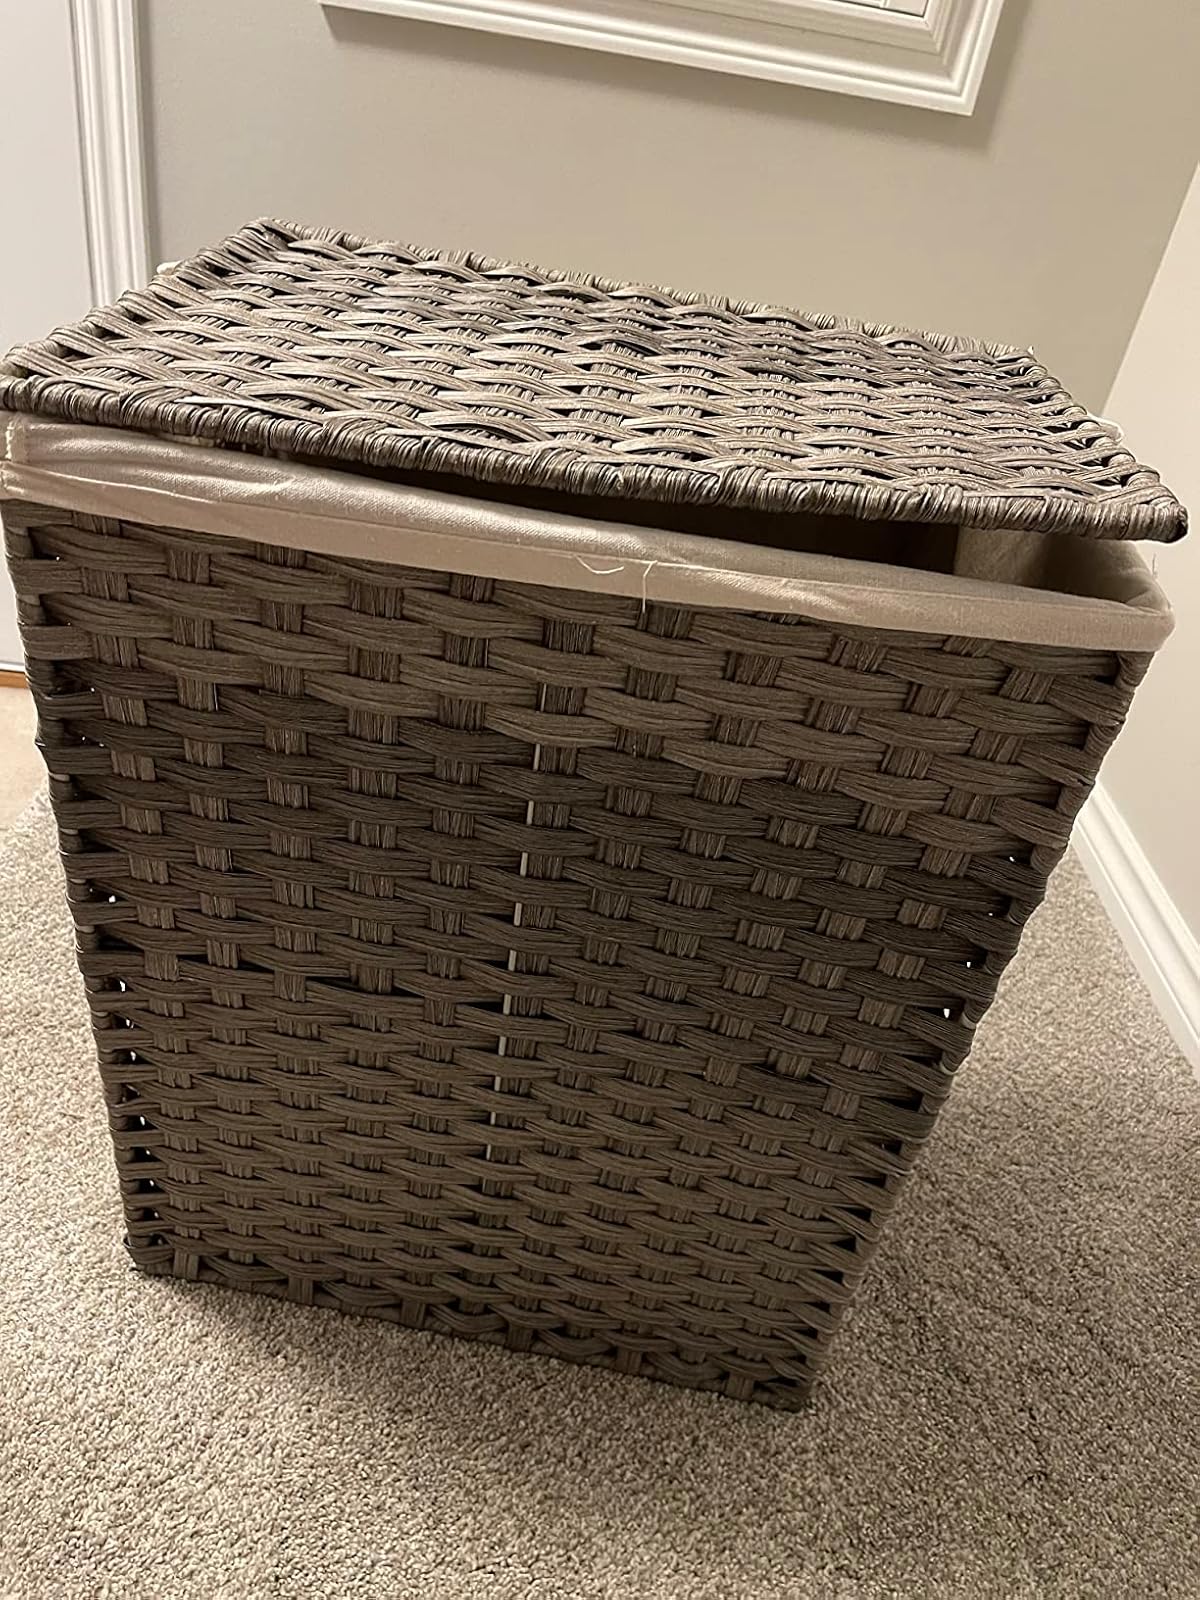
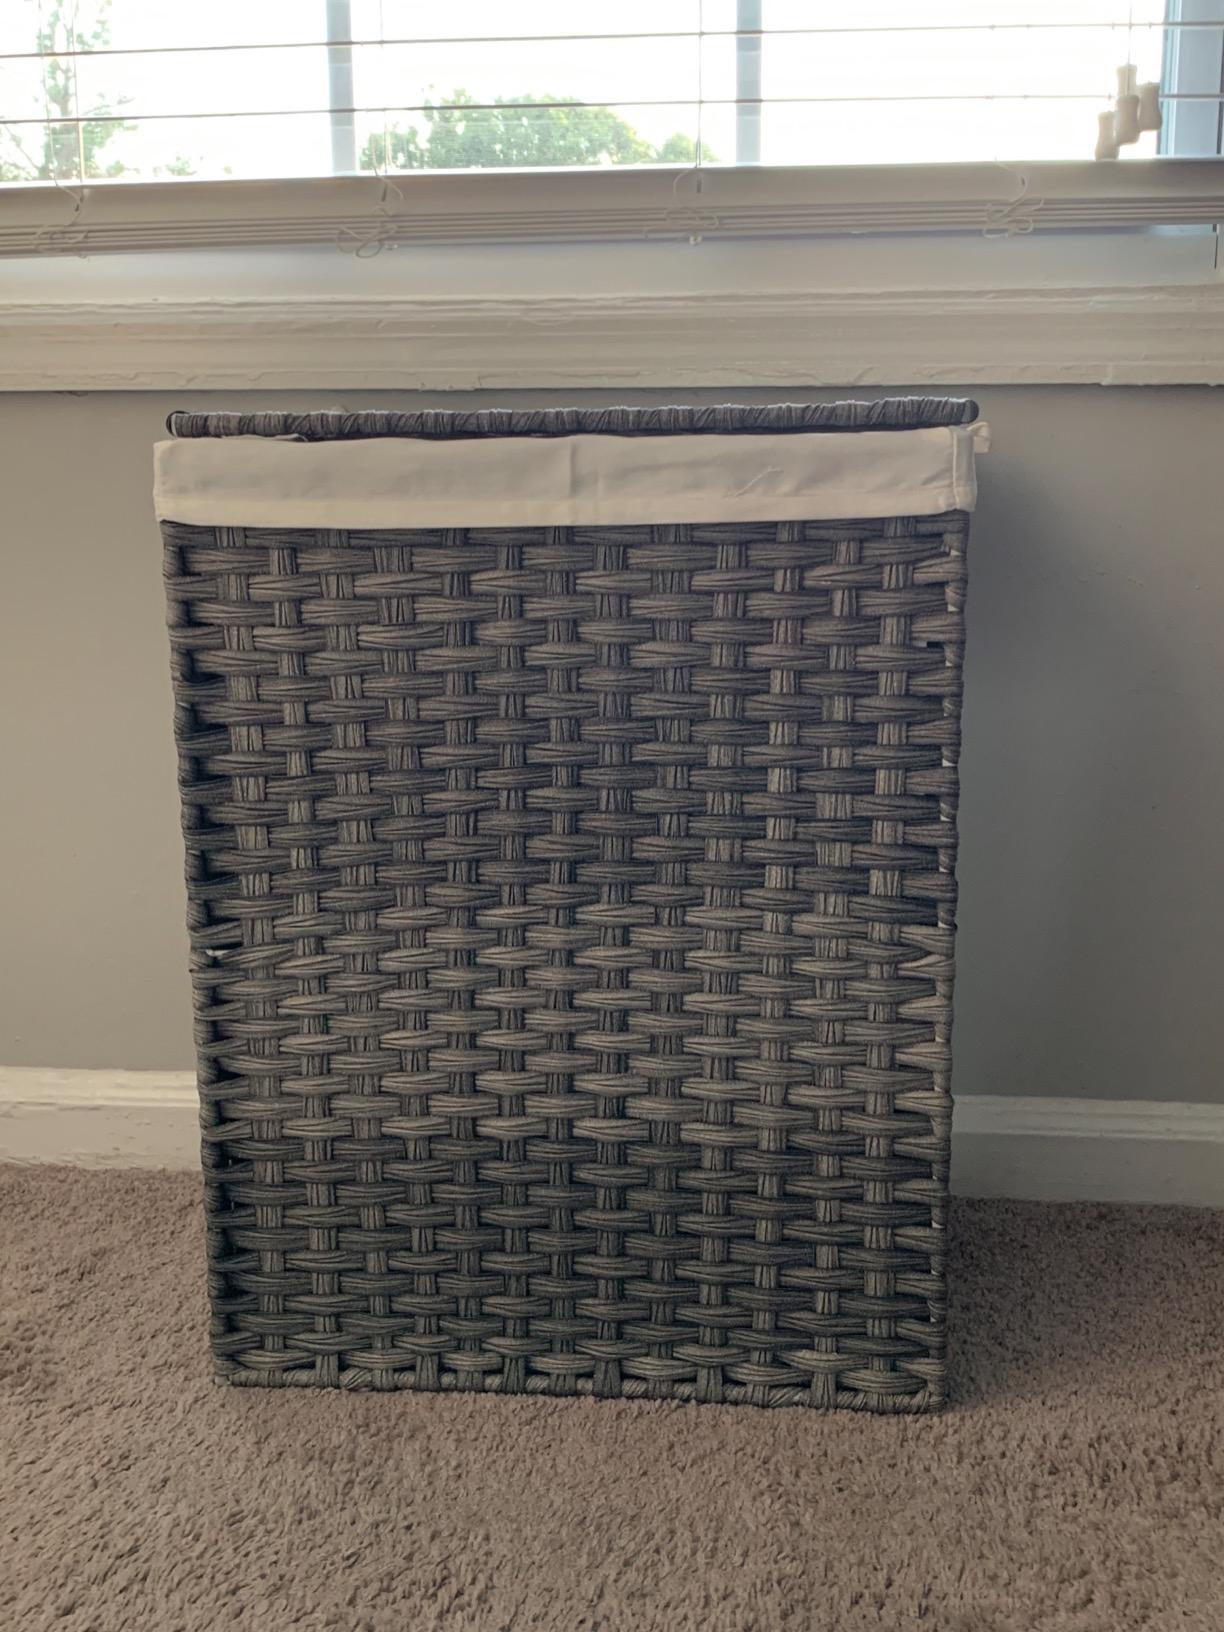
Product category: items_hamper
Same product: yes